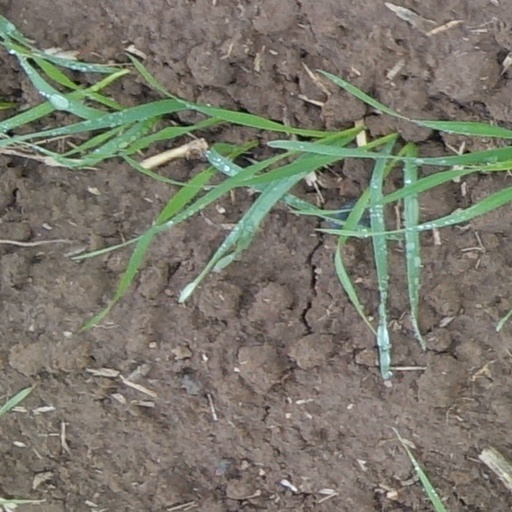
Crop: wheat